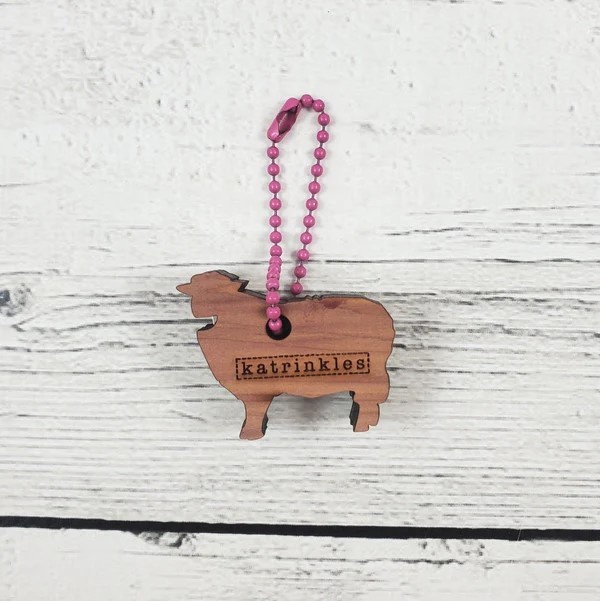
Katrinkles Cedar Sheep Yarn Cutter
This soft looking sheep has a surprisingly sharp bite! Hidden safely in its mouth is a small blade ideal for trimming off an end of thread or yarn. Just pull your yarn across the blade and the sheep will “chomp” it to the perfect length. Made of cedar, each piece has unique wood grain and coloring, and will keep project bags smelling fresh.
Brand: Katrinkles
Category: Arts & Entertainment > Hobbies & Creative Arts > Arts & Crafts > Art & Crafting Tools > Craft Cutting & Embossing Tools > Thread & Yarn Cutters > Yarn Cutters